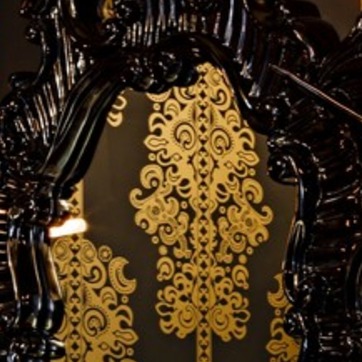
Material: mirror